2025 Food City 500

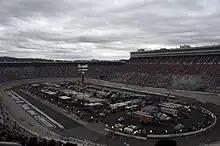
Bristol Motor Speedway, the track where the race was held.

Bristol Motor Speedway, formerly known as Bristol International Raceway and Bristol Raceway, is a NASCAR short track venue located in Bristol, Tennessee. Constructed in 1960, it held its first NASCAR race on July 30, 1961. Bristol is among the most popular tracks on the NASCAR schedule because of its distinct features, which include extraordinarily steep banking combined with short length, an all concrete surface, two pit roads, and stadium-like seating.